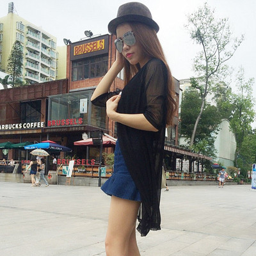
new version of comic book character in summer slim long dress in garment